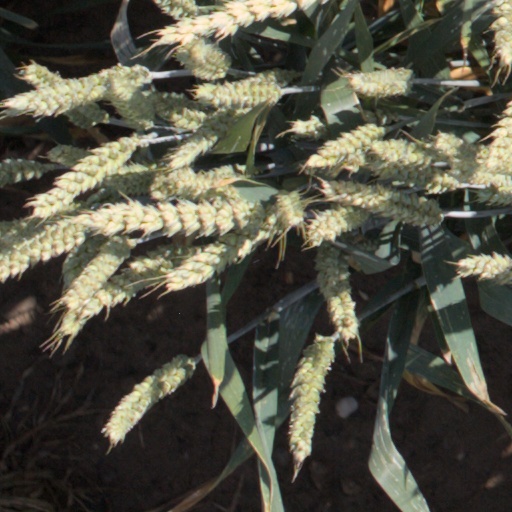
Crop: wheat